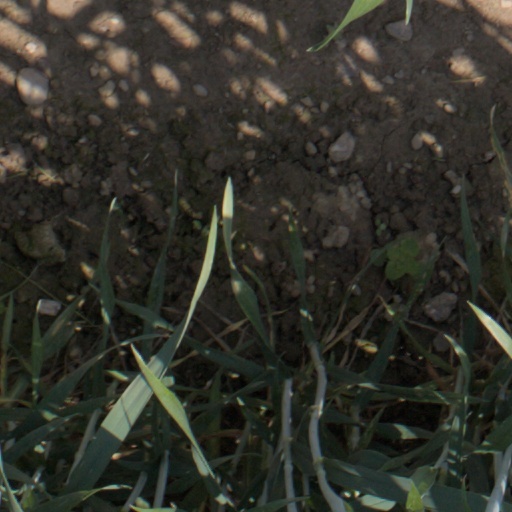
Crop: wheat